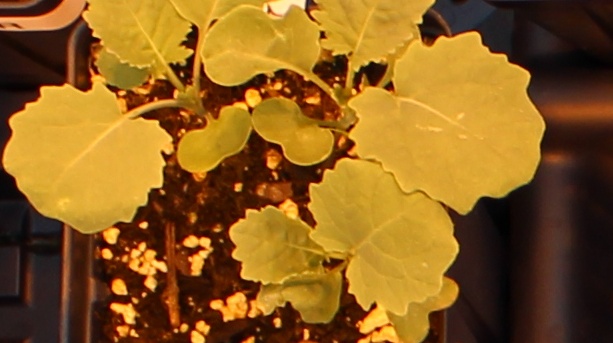
Label: Canola